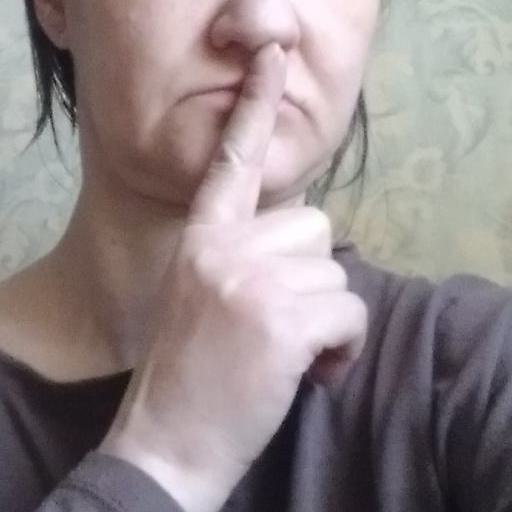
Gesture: mute